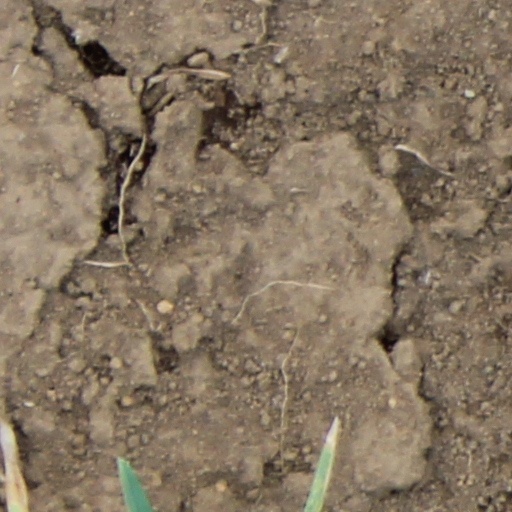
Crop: wheat